BC Lions

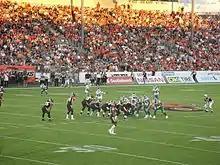

Before and during the 2005 CFL season there was controversy as to which quarterback should be the starter, Casey Printers or Dave Dickenson. Printers was the CFL's 2004 season Most Outstanding Player, but Dickenson was a veteran star destined for the Canadian Football Hall of Fame. The team ultimately chose to go with Dickenson, despite his having been somewhat injury-prone. The Lions came out of the gate roaring. Led by Dickenson and an outstanding receiving corps, the team strung together 11 consecutive wins. The final game of the win streak came on September 17, 2005, when the Leos squeaked past the Montreal Alouettes by a score of 27–26 when Don Matthews elected to go for a two-point conversion rather than tie the game. The Lions bid for an undefeated season came to a halt the very next week on September 24, 2005, when the Edmonton Eskimos defeated the Lions 37–20 at Commonwealth Stadium. Dickenson sustained a season-ending concussion and Printers took over as starting QB. The Lions won only one of their remaining seven games of the regular season. On November 20, 2005, the Lions lost in the Western Finals to the eventual Grey Cup champion Eskimos at B.C. Place. The game ended with a controversial "non-call" on the last play of the game; as what would have been Printers' game-winning pass to slotback Geroy Simon appeared to have been interfered with by a defending Edmonton player, and was ruled incomplete. Defensive end Brent Johnson was named a 2005 CFL All-Star, and won the Outstanding Canadian Award.